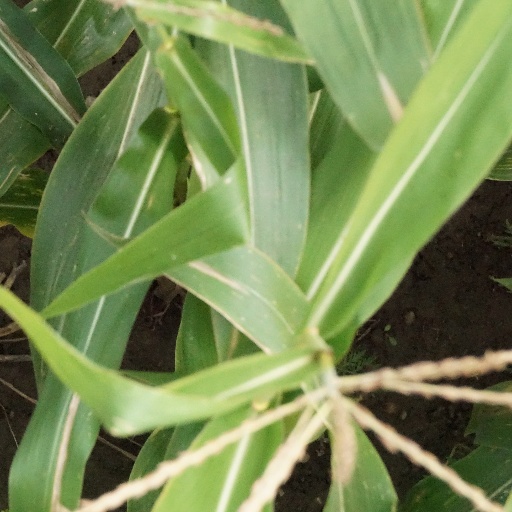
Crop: maize; corn